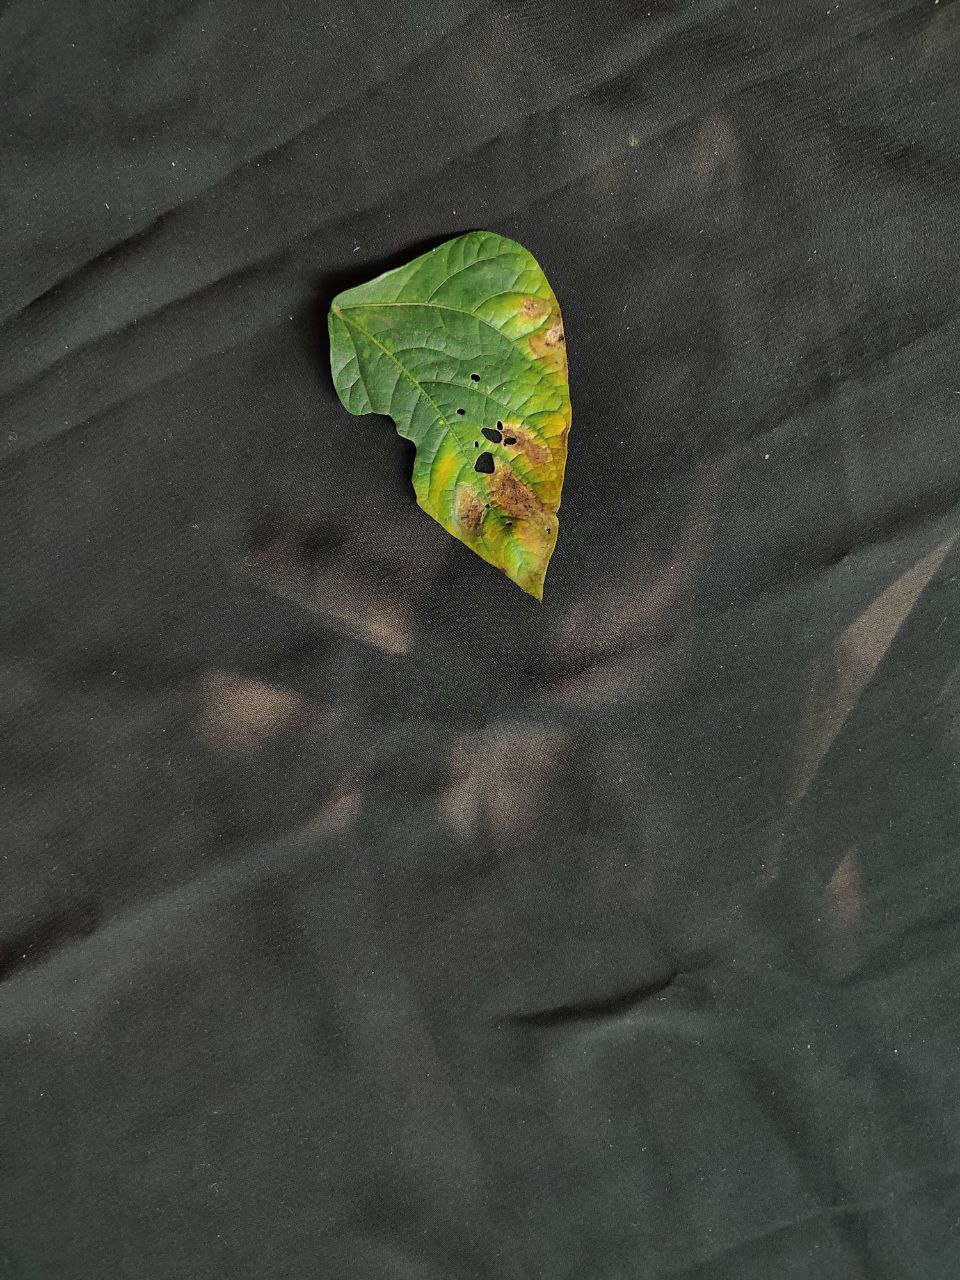
Crop: cowpea
Leaf condition: Bacterial wilt